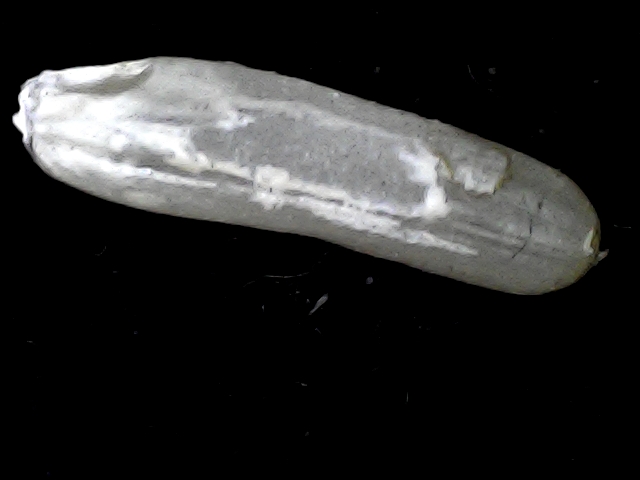
Rice variety: BD57